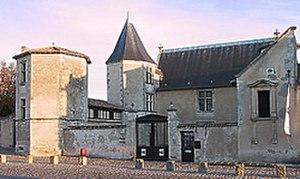
L'Hôtel de Clerjotte - Musée Ernest Cognacq - Saint-Martin-de-Ré - Île de Ré Photo issue de mon site
Le musée Ernest-Cognacq est un musée municipal situé au cœur de la ville de Saint-Martin-de-Ré, ville touristique de l'île de Ré en Charente-Maritime. Le musée est abrité dans l'ancienne abbaye, devenue ensuite hôtel de Clerjotte, un bâtiment classé monument historique par arrêté du 9 avril 1929.
Saint-Martin-de-Ré est une commune du Sud-Ouest de la France, située sur l'île de Ré, dans le département de la Charente-Maritime. Ses habitants s'appellent les Martinais et les Martinaises.